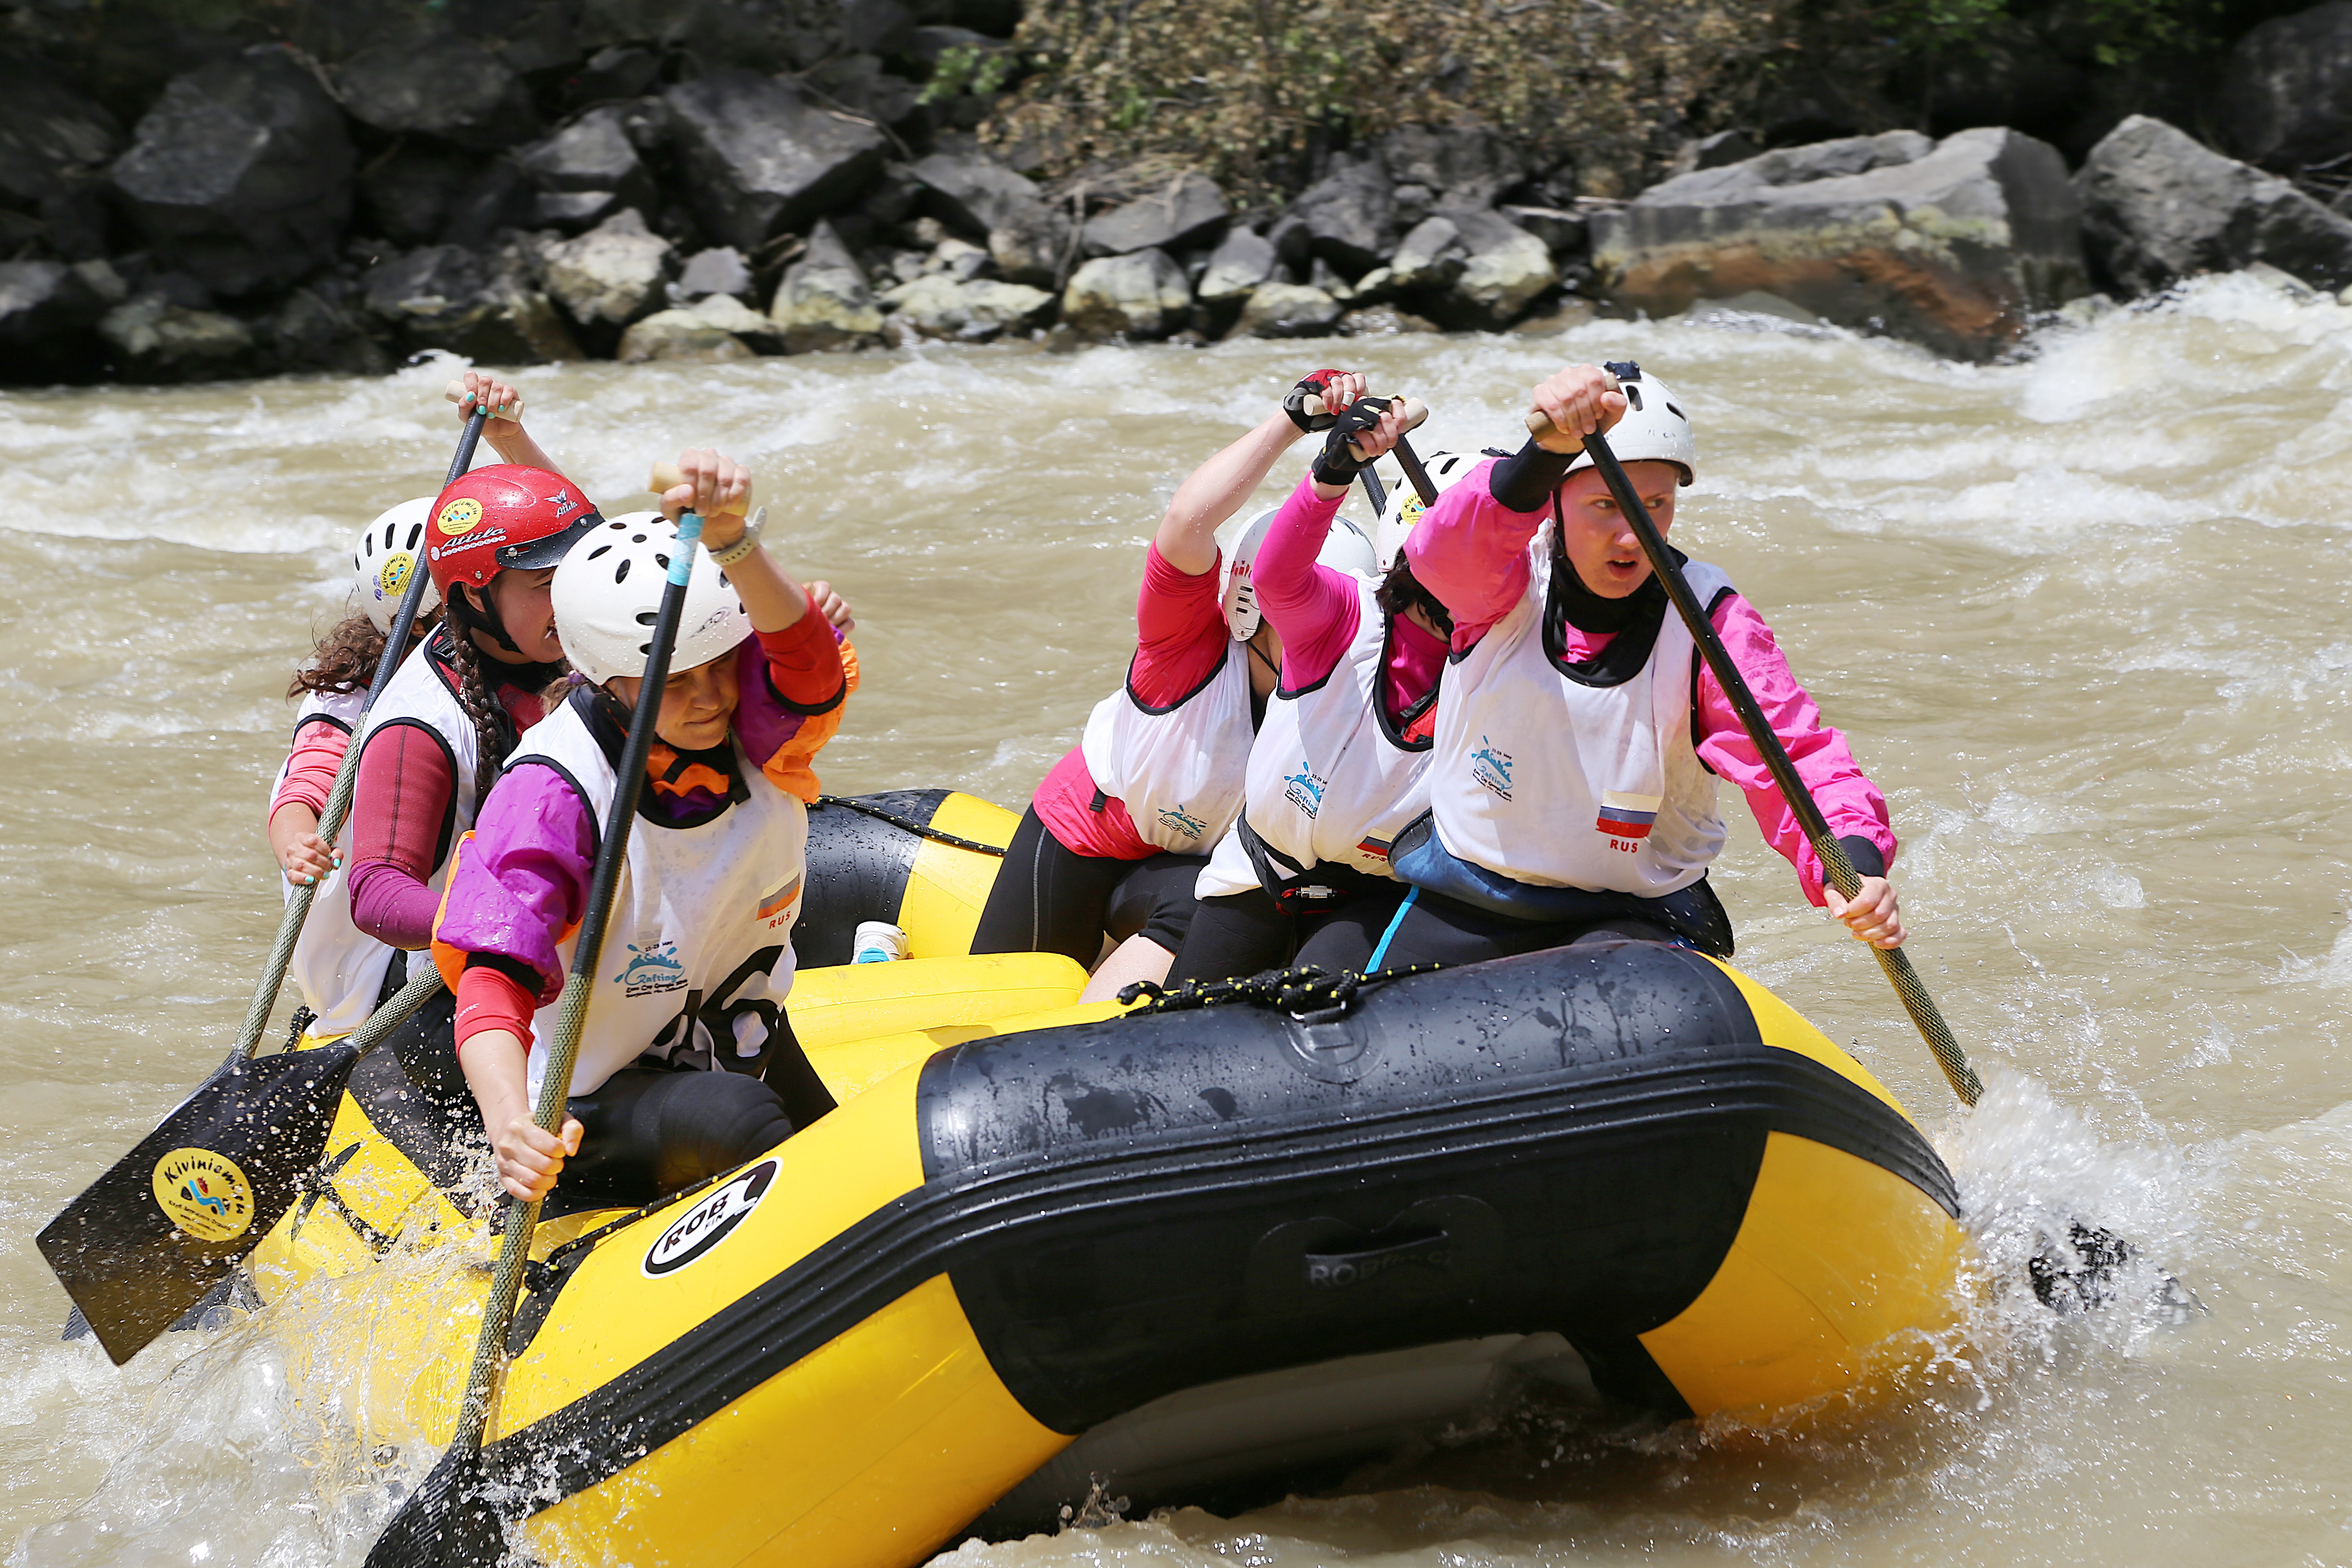
water, boat, adventure, river, vacation, recreation, oar, paddle, vehicle, rapid, leisure, fun, sports, georgia, watercourse, raft, alloy, water sport, rafting, kura, outdoor recreation, inflatable boat, boats and boating equipment and supplies, borjomi, women's sports, female white water rafting, water transportation